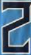
Number: 2